Noach

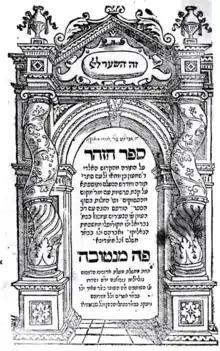
The first page of the Zohar

Abraham ibn Ezra wrote that Genesis 6:18, "But I will establish My covenant," could be read to indicate that God had sworn earlier to Noah that he and his children would not die in the Flood, even though the text had not previously mentioned it. Alternatively, ibn Ezra taught that "But I will establish" meant that God would keep God's oath. Ibn Ezra also taught that the "covenant" alluded to the covenant that God would make when God set the rainbow in the sky in Genesis 9:8–17. After reviewing Ibn Ezra's analysis, Naḥmanides argued that the expression, "And I will establish My covenant," meant that when the Flood came, God's covenant would be established with Noah so that he and his family and two of all the animals would come into the Ark and remain alive, and "covenant" meant God's word when God decrees something without any condition and fulfills it. Naḥmanides also taught that by way of the Kabbalah, the covenant ("berit") is everlasting, the word being derived from Genesis 1:1, "In the beginning God created ("bara")." God thus commanded that the covenant exist and be with the righteous Noah.